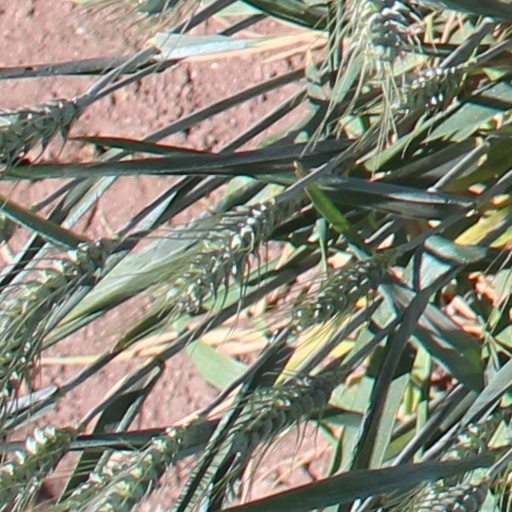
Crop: wheat